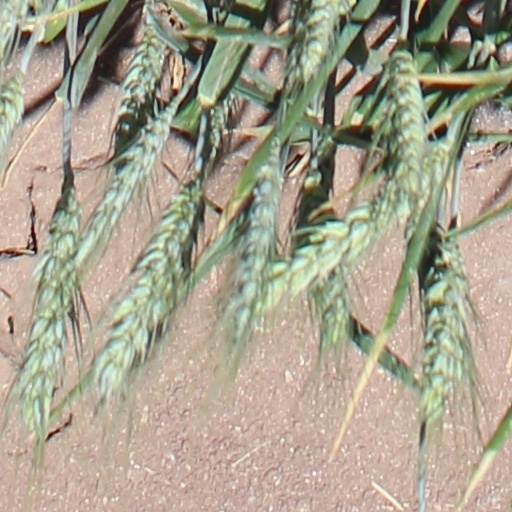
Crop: wheat